Lane–Miles Standish Company Printing Plant

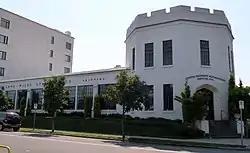
The building in 2012

The Lane–Miles Standish Printing Plant is a building in Portland, Oregon. It was commissioned by Alan Lane and Miles Standish, successful businessmen in the printing industry who created the Lane–Miles Standish Printing Company, and designed by the Cleveland-based Austin Company in 1929. It is an example of late gothic revival architecture, which originated in Europe. The building was originally used as a printing plant but now is used by a management and design company. It is also now connected to a newer apartment building called Lane 1919.